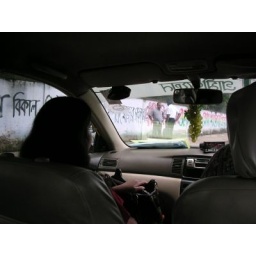
View from a taxi on a street in Dhaka with election paroles painted on the walls